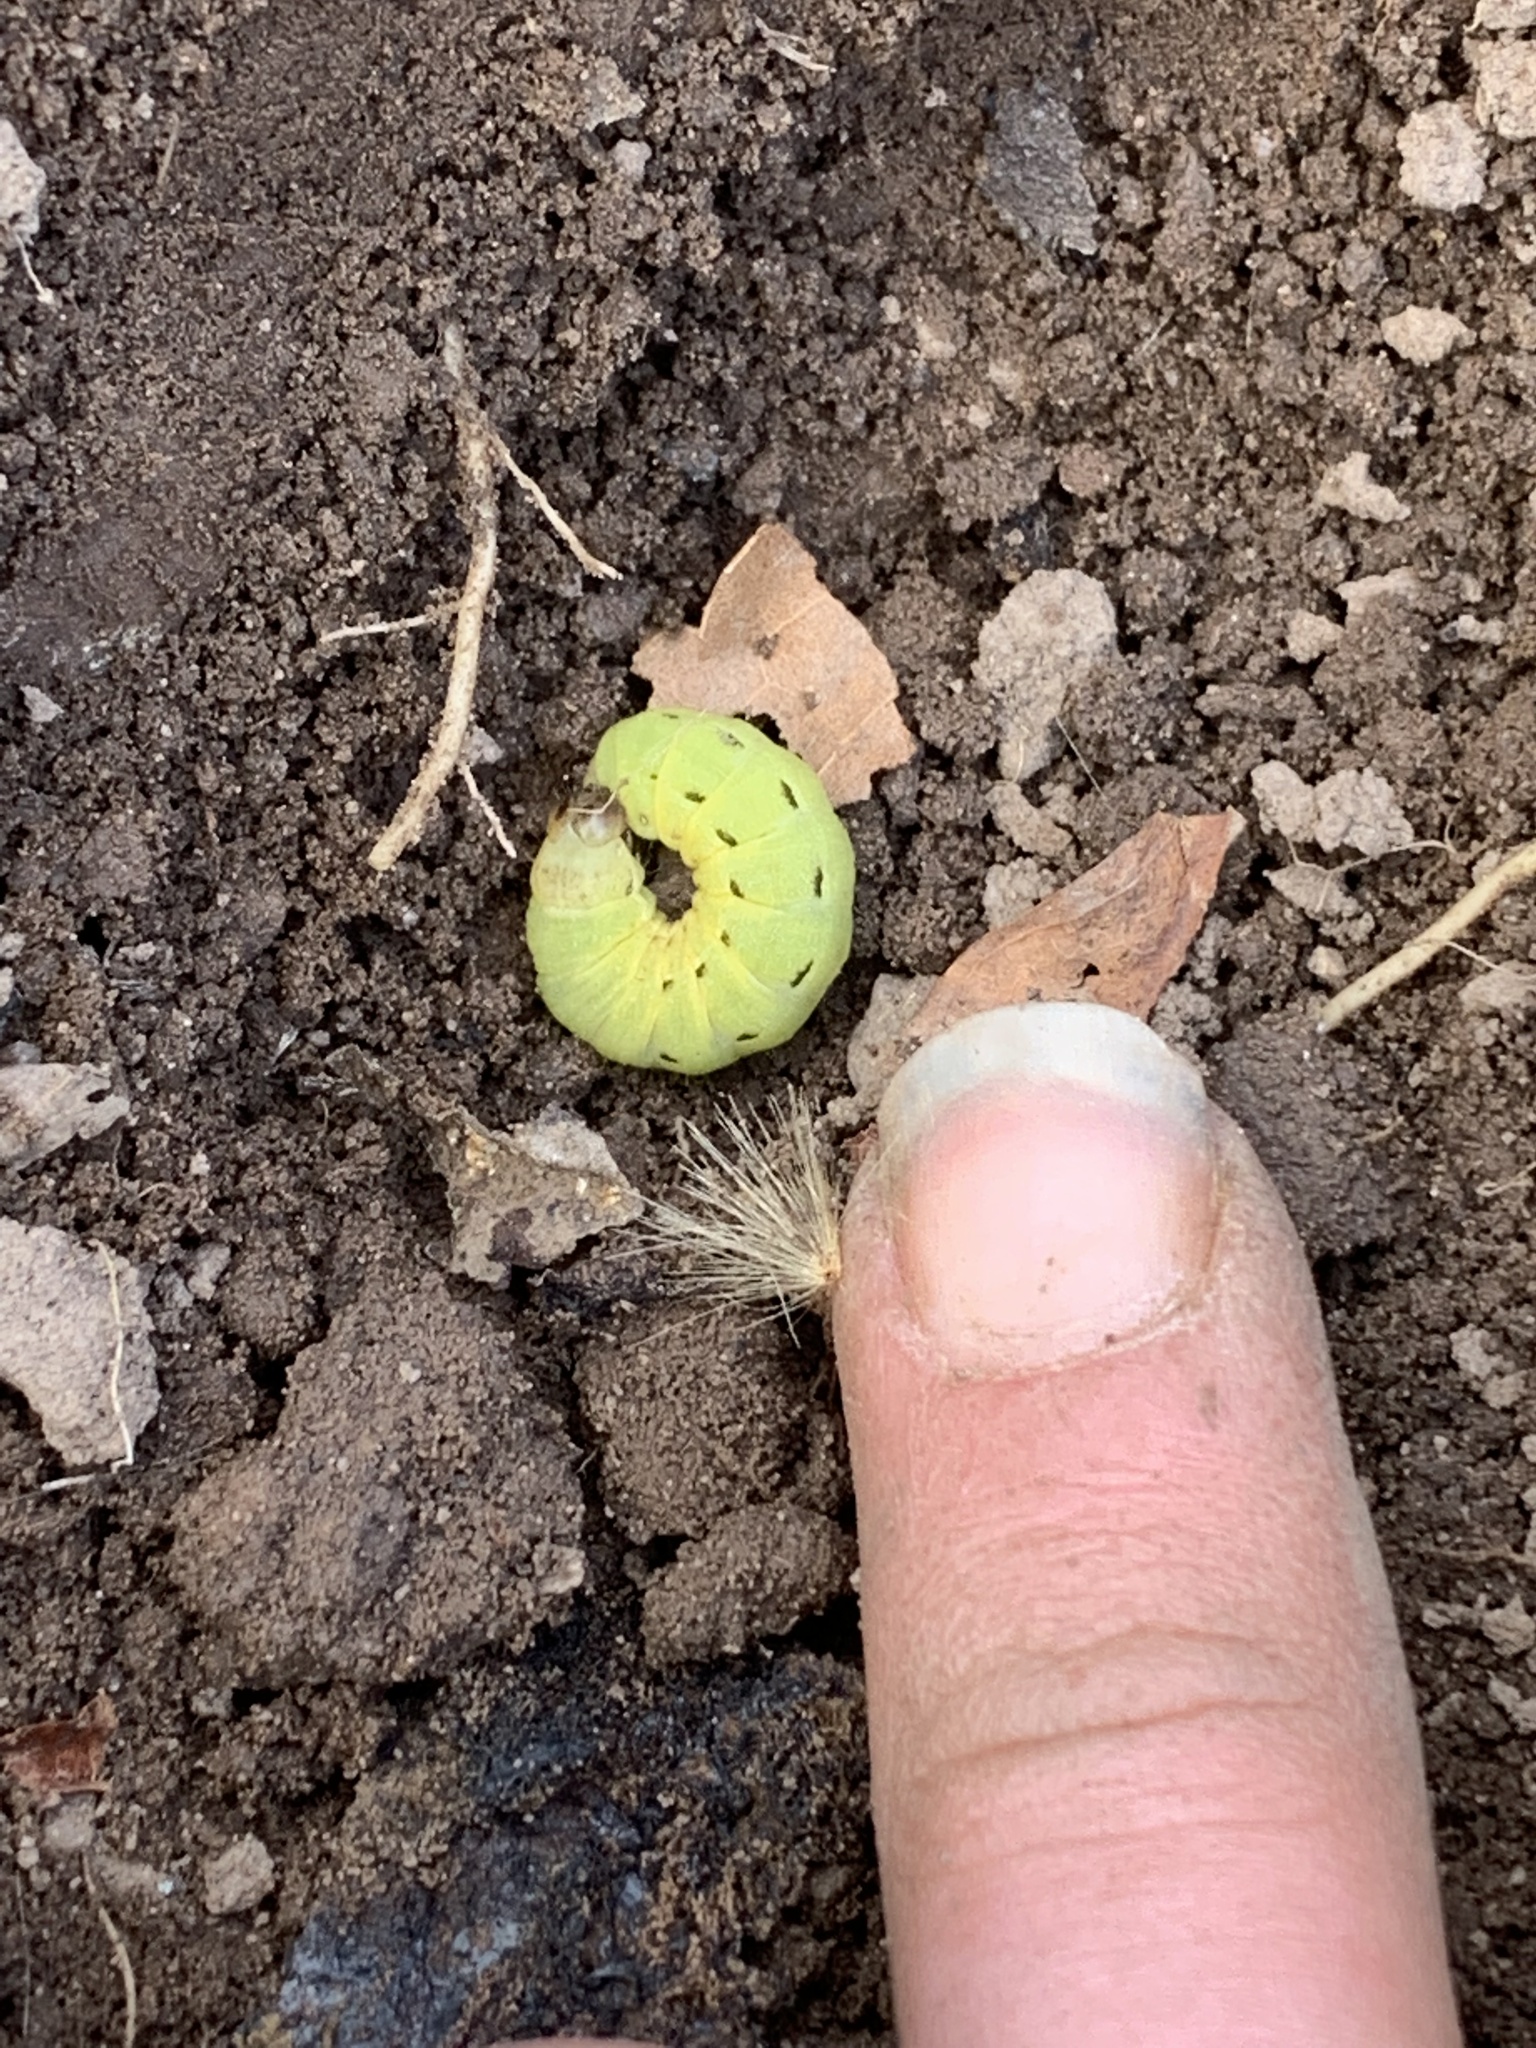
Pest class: cutworms